Max Wenkel

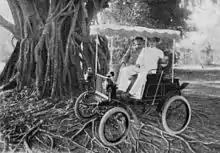
Early Wenkelmobil built in Java

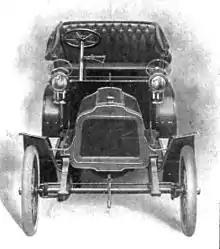
Wenkelmobil front view

Wenkel's first car, built around 1899, was based on a light tubular steel frame for an air-cooled De-Dion-Bouton engine, originally developed for tricycles. The rear axle was chain-driven. The next model, a four-seater with a break chassis and a stronger water-cooled Aster motor with battery ignition, he was already calling a "Wenkelmobil". With an improved 4-hp version with a Belgian Vivinus engine he travelled through the Far East from 1901 to 1903 and built Wenkelmobils adapted to the tropical climate in Java, where petrol was very cheap. The construction followed that of light American steam cars, with a standing engine in the rear and friction drive. After his return to Berlin Schneider & Co produced several models of the Wenkelmobil, which was at first a reasonably successful small car. The construction of the car was described in a contemporary automobile magazine with reference to the picture alongside: